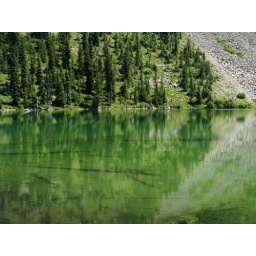
sleeping logs in the mountain lake